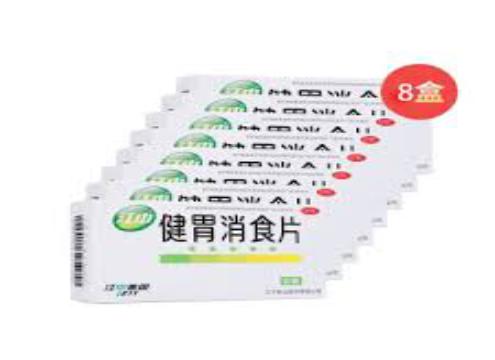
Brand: jiang zhong
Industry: Medical